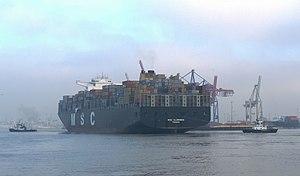
Porte-conteneurs MSC Clorinda dans le port de Hambourg en Janvier 2016